Mary Somerville

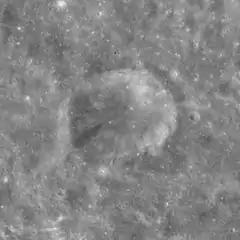
Somerville Crater

Her book "Physical Geography" was published in 1848 and was the first English textbook on the subject. It remained in use until the early 20th century. "Physical Geography" was financially successful and brought her the Victoria Gold Medal of the Royal Geographical Society. Somerville followed, as she said, "the noble example of Baron Humboldt, the patriarch of physical geography", and she took an extended view of geography that included the Earth, its animal, "vegetable inhabitants", as well as "the past and present condition of man, the origin, manners, and languages of existing nations, and the monuments of those that have been".